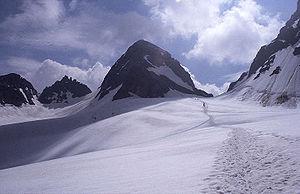
Cet article a pour but de lister les principaux sommets de la vallée de l'Engadine. Ils sont classés géographiquement, en partant du sud-ouest jusqu'au nord-est.
Le Piz Buin est un sommet des Alpes, à 3 312 m d'altitude, dans le massif de Silvretta, à cheval entre l'Autriche et la Suisse. Il est le plus haut sommet du land de Vorarlberg.